Smartphone

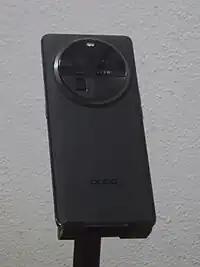
Oppo Find X6 features software-based tuning co-developed with Hasselblad

The late 2000s and early 2010s saw a shift in smartphone interfaces away from devices with physical keyboards and keypads to ones with large finger-operated capacitive touchscreens. The first phone of any kind with a large capacitive touchscreen was the LG Prada, announced by LG in December 2006. This was a fashionable feature phone created in collaboration with Italian luxury designer Prada with a 3" 240 x 400 pixel screen, a 2-Megapixel digital camera with 144p video recording ability, an LED flash, and a miniature mirror for self portraits.